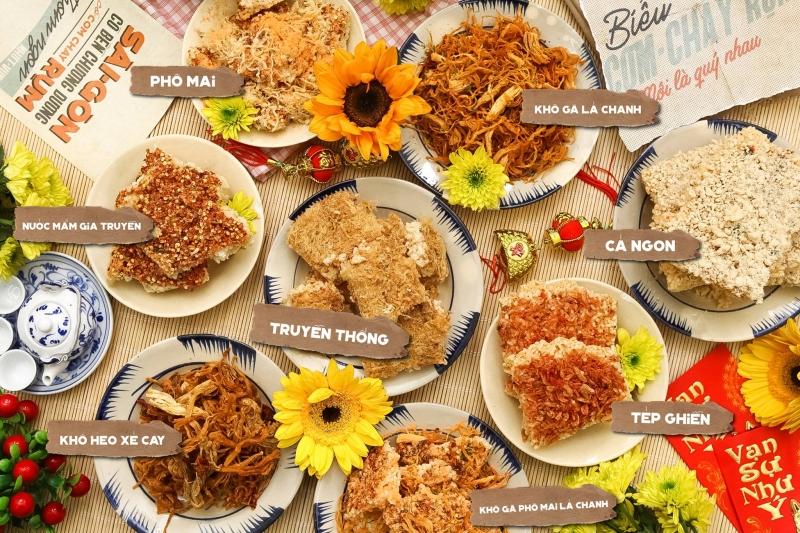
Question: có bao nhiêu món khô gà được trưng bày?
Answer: có hai món khô gà được trưng bày